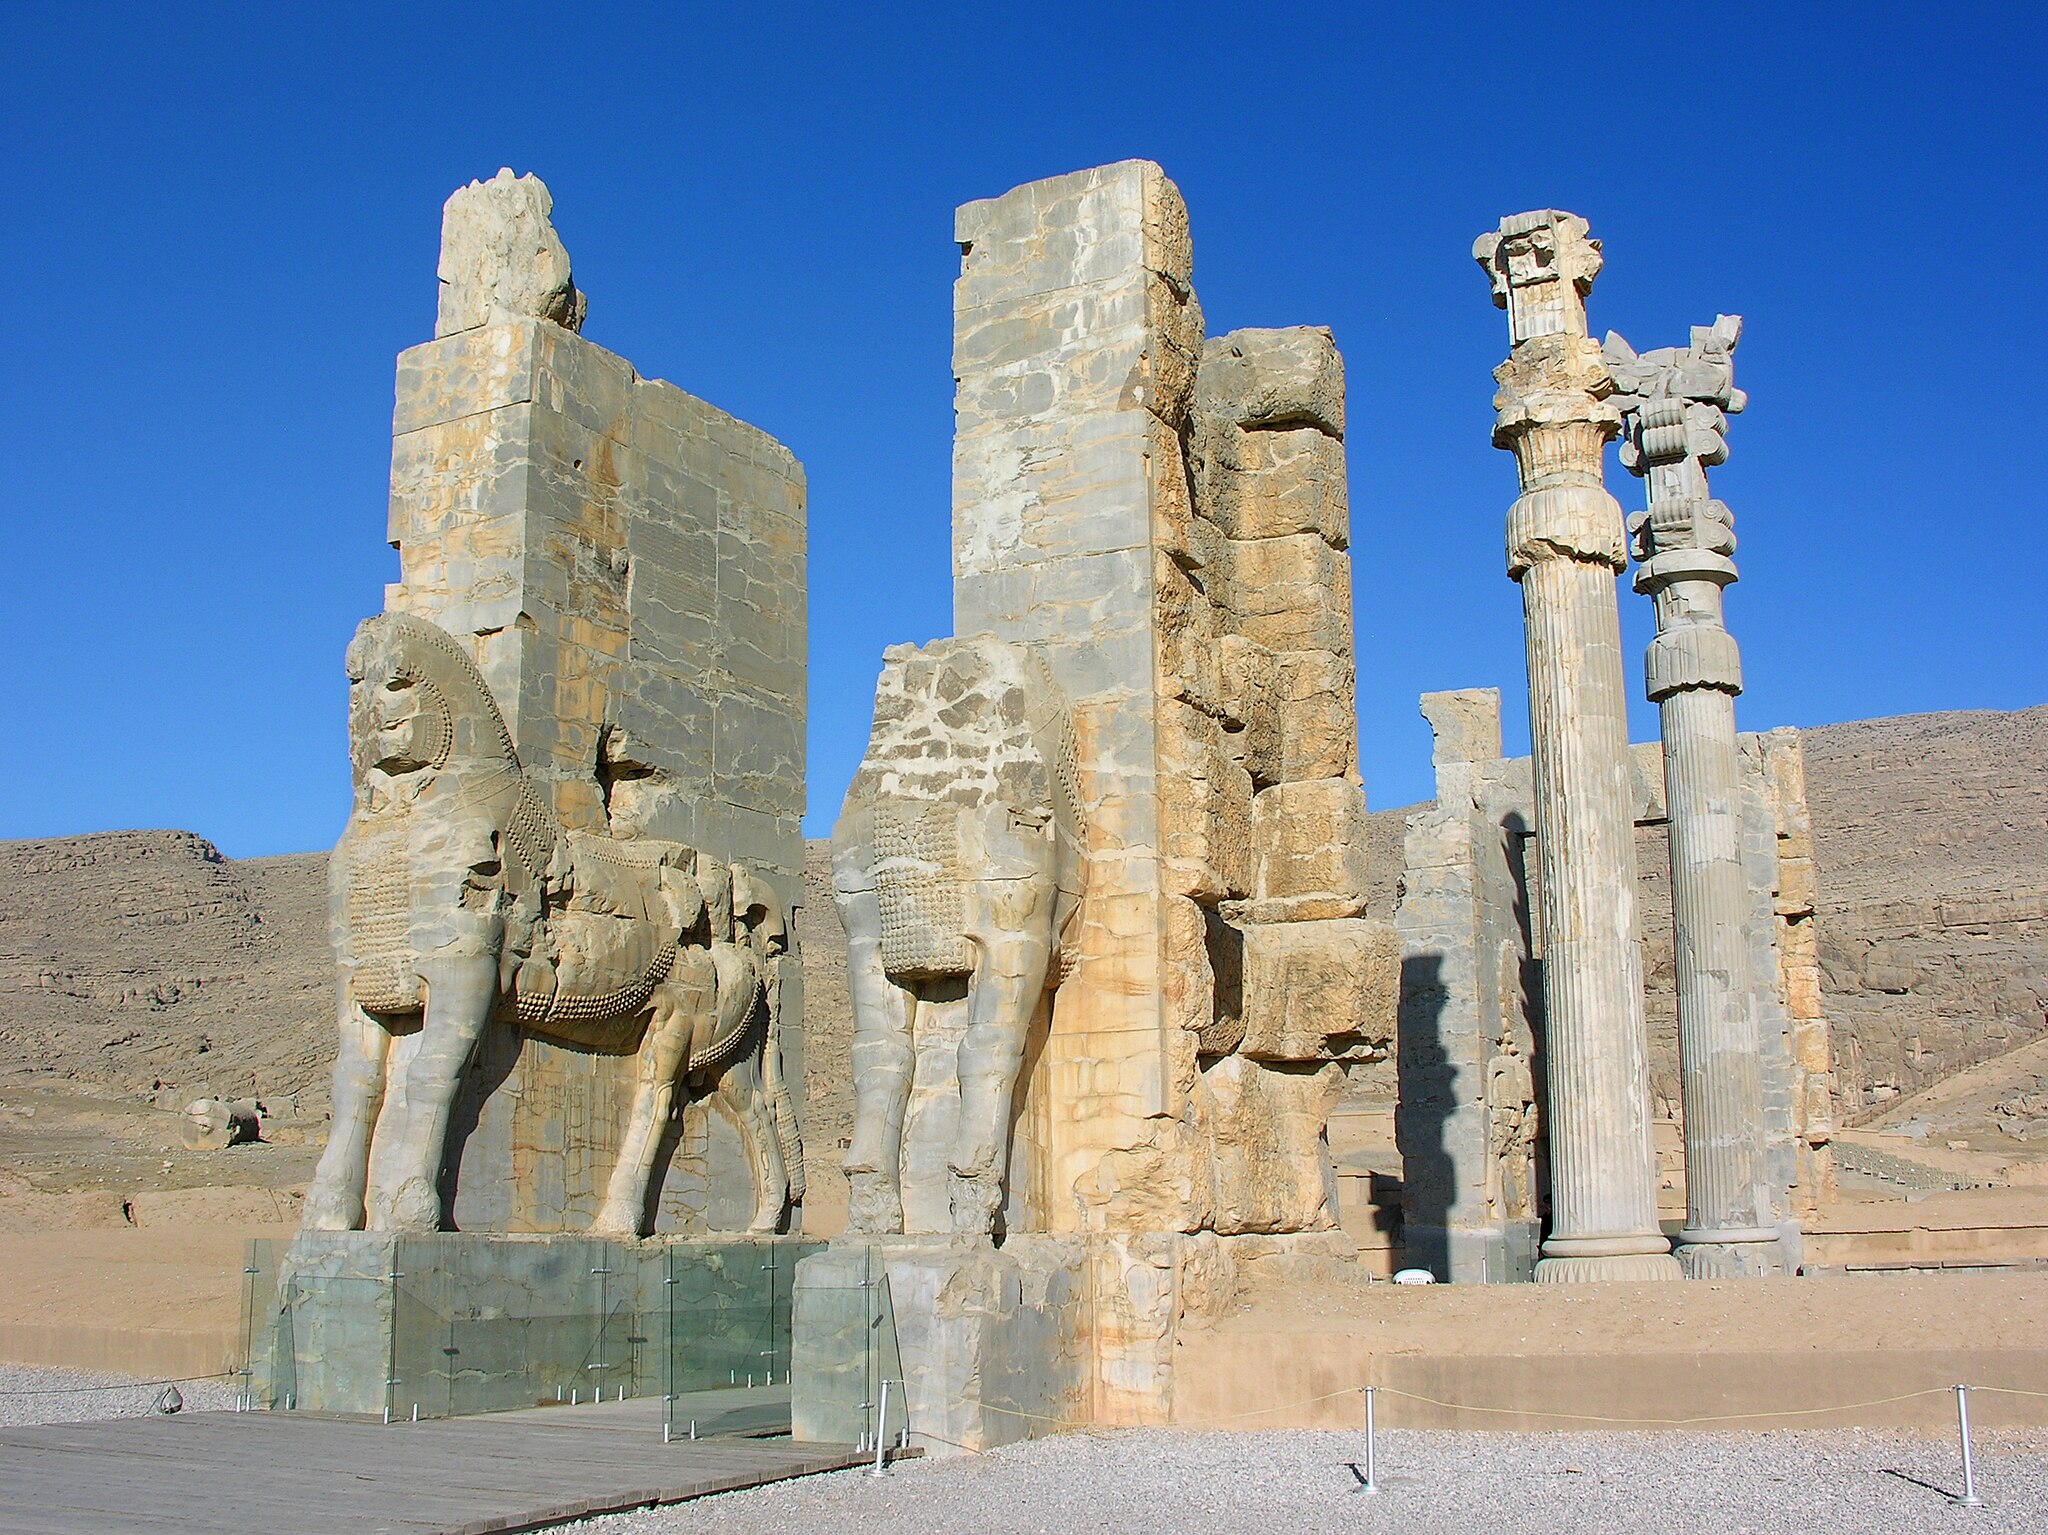
Title: Persepolis 24.11.2009 11-12-14
Description: Iran , Gate of all nations
Date: 2009-11-24
Categories: Taken with Nikon Coolpix 8800, Gate of All Nations, Files with coordinates missing SDC location of creation, 2009 in Persepolis, Iran photographs taken on 2009-11-24, Files by User:simisa